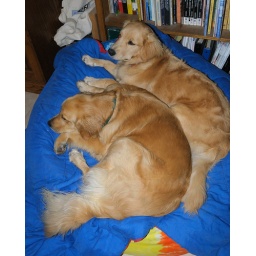
Maggie & Calla on beanbag chair at home in Carlsbad-02 2-24-08